Daniel Alfredsson

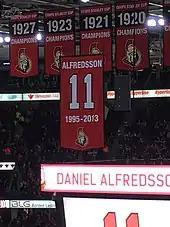
Daniel Alfredsson's Jersey Retirement Banner

On 5 July 2013, after 17 seasons with the Senators, Alfredsson signed a one-year, $5.5 million contract with the Detroit Red Wings. Alfredsson's Ottawa teammates were taken aback by the news. Alfredsson phoned Chris Phillips so that he would not hear the news at the same time as everyone else; Phillips said he was shocked. Marc Methot said many teammates were caught off guard. "We all were pretty adamant that he was going to return because he is grounded in this city (Ottawa) and so well-loved that everyone figured something would work out", said Methot. Ex–Senators head coach Jacques Martin, at the time a hockey analyst on TVA Sports, compared Alfredsson's departure to Ray Bourque's decision to move to the Colorado Avalanche from the Boston Bruins to win a Stanley Cup. Alfredsson confirmed a day later that his decision to leave Ottawa was motivated by a desire to win a Stanley Cup prior to retirement. "I had not won a Stanley Cup and that’s a big priority for me," Alfredsson said. He later explained that his departure from Ottawa was due to a contract impasse, though Senators' general manager Bryan Murray had expected Alfredsson to remain in Ottawa. Alfredsson returned to Ottawa for the first time with the Red Wings on 1 December 2013, and was greeted with a video tribute and loud cheers from the home crowd. He also scored an empty net goal in the Red Wings victory.